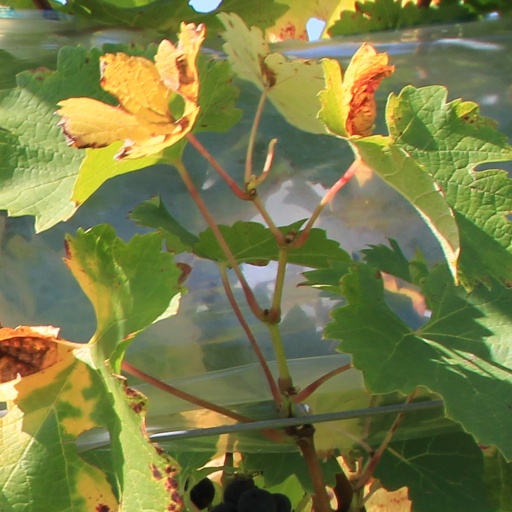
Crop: grape